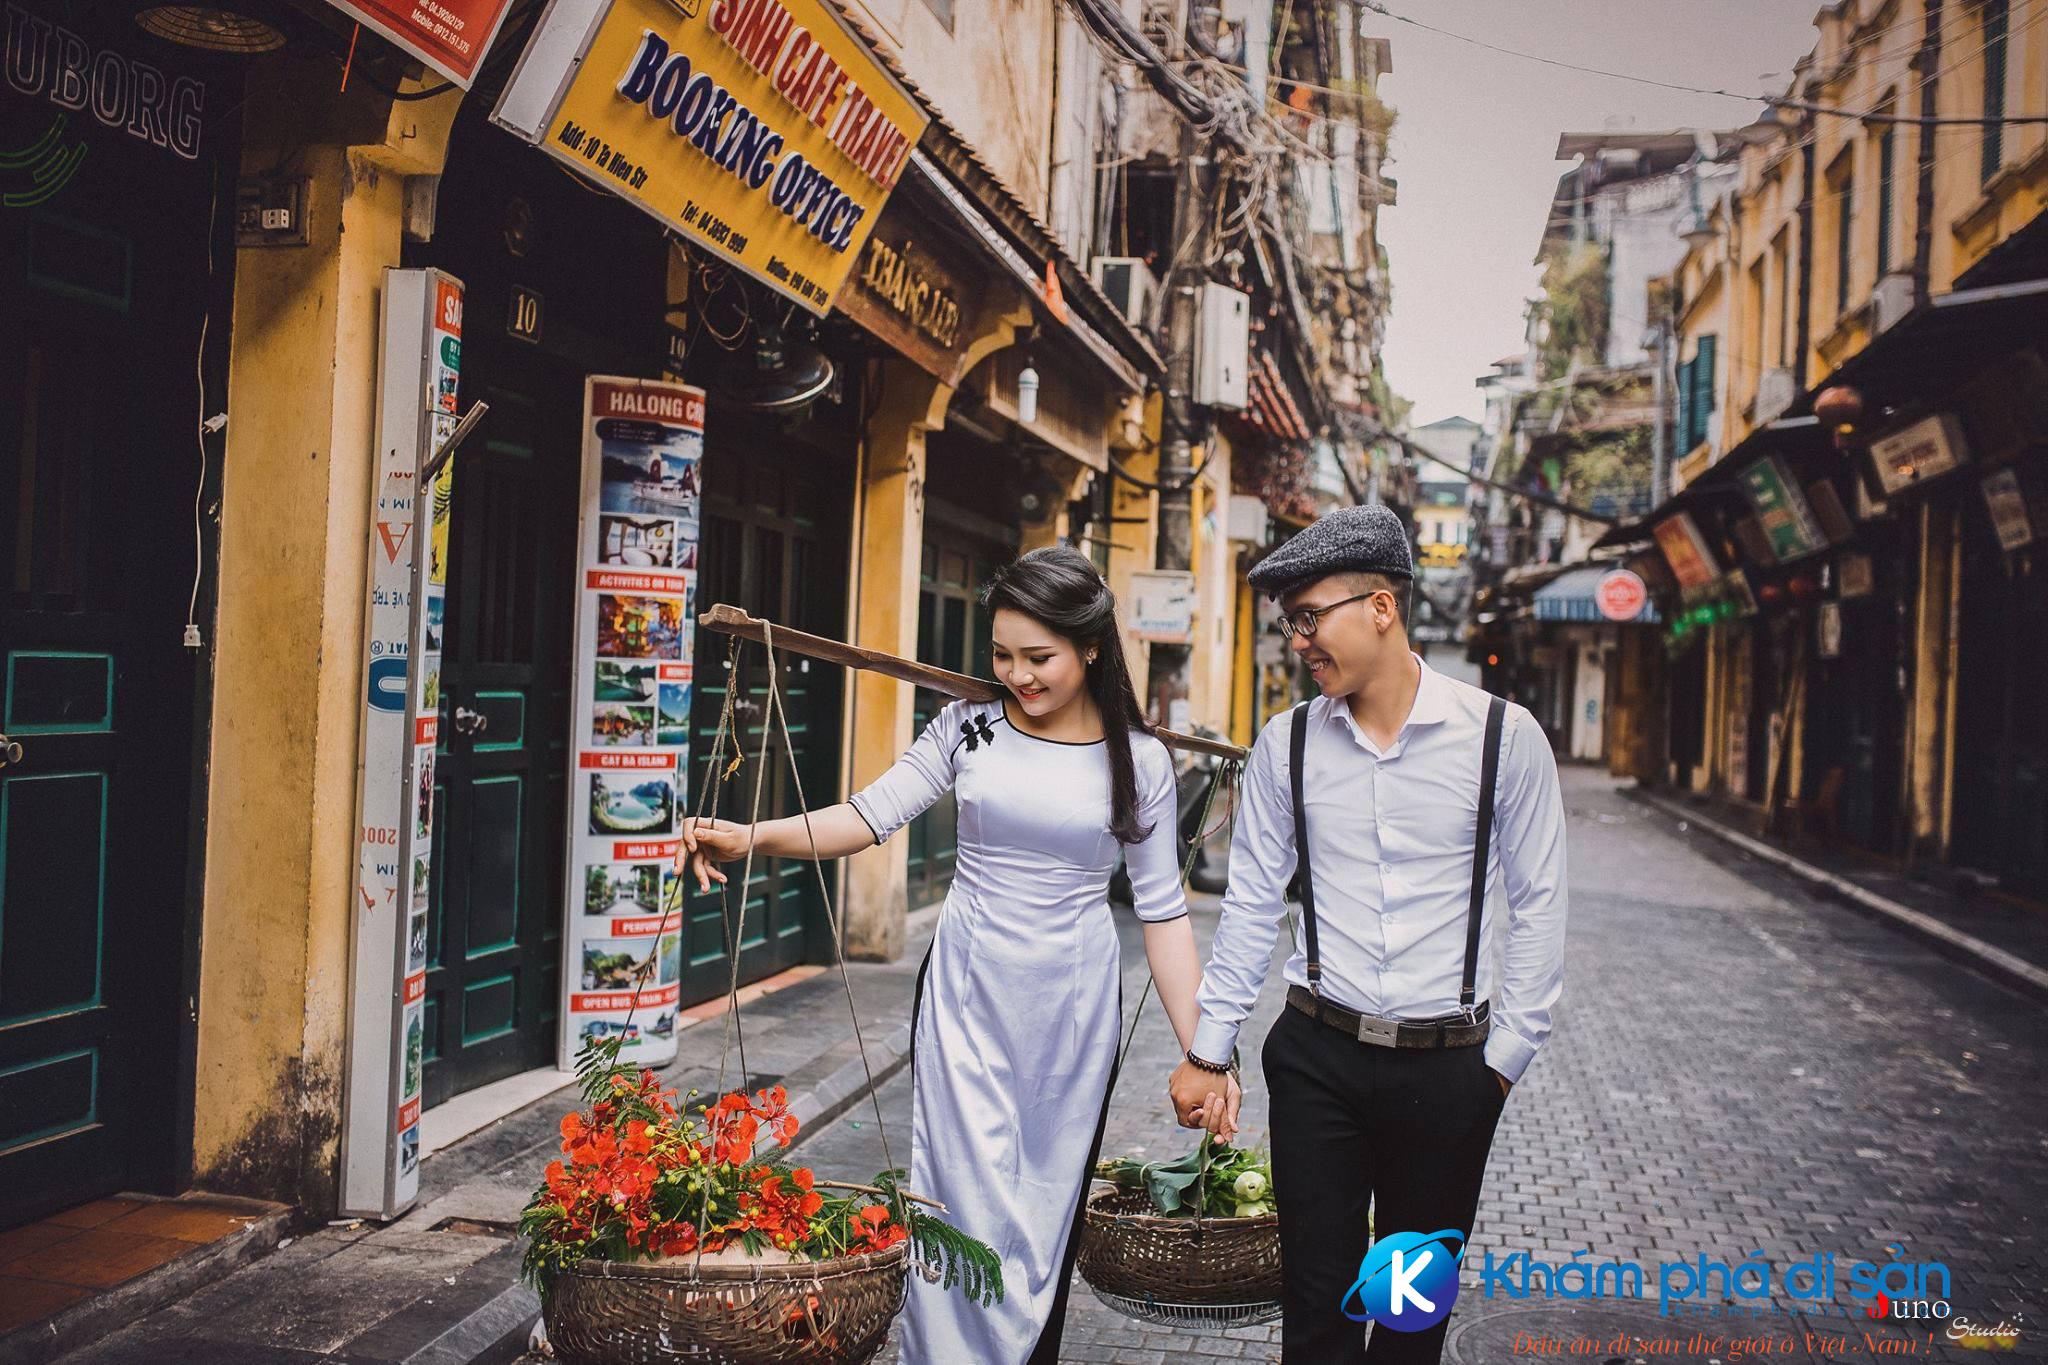
có một cặp đôi đang nắm tay nhau trên con phố